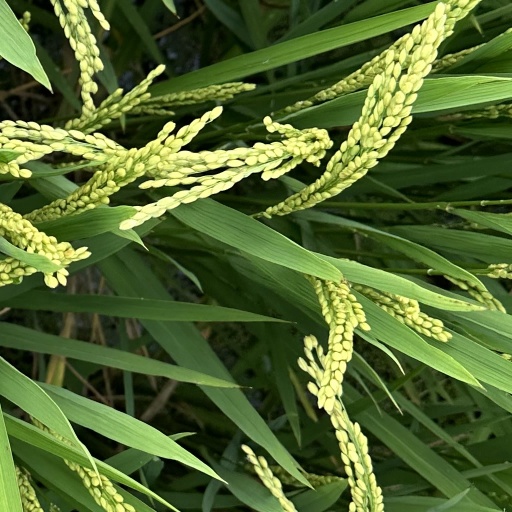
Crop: rice